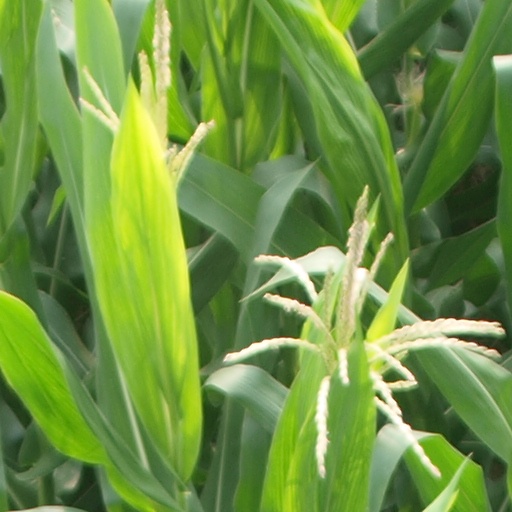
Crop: maize; corn